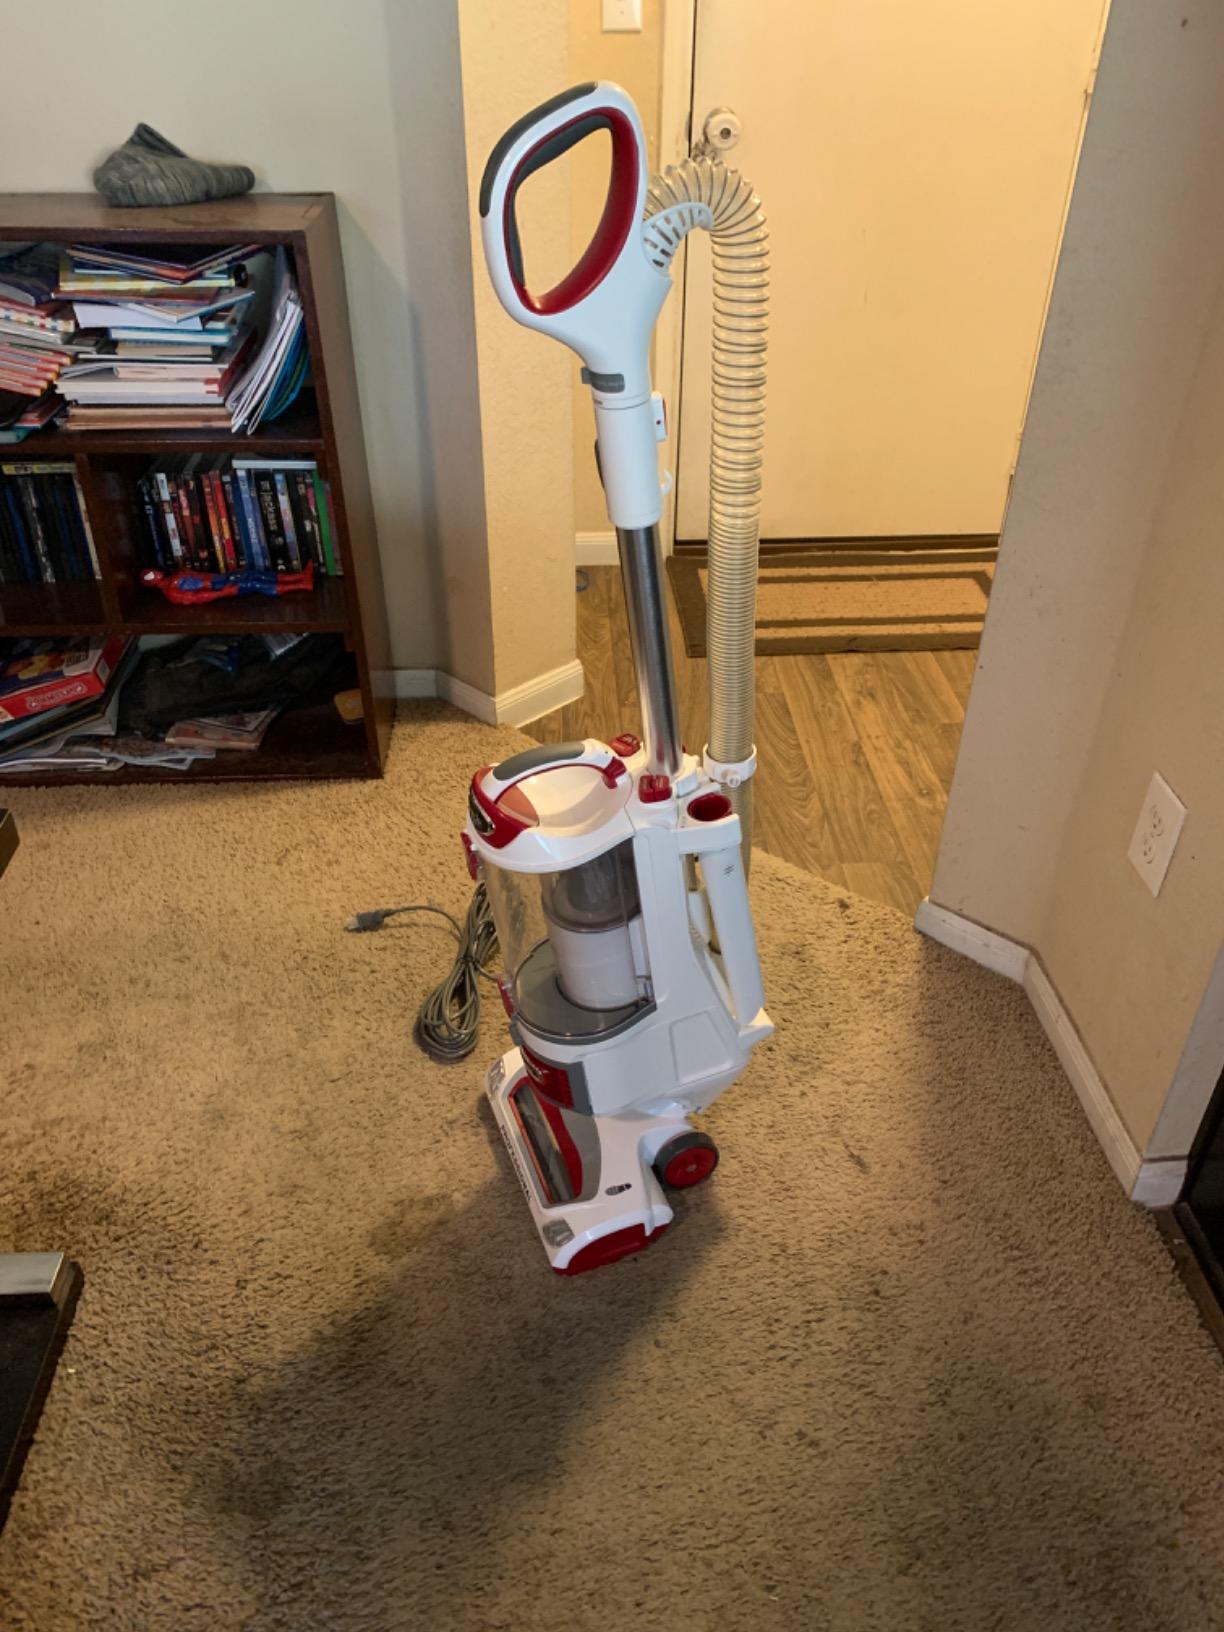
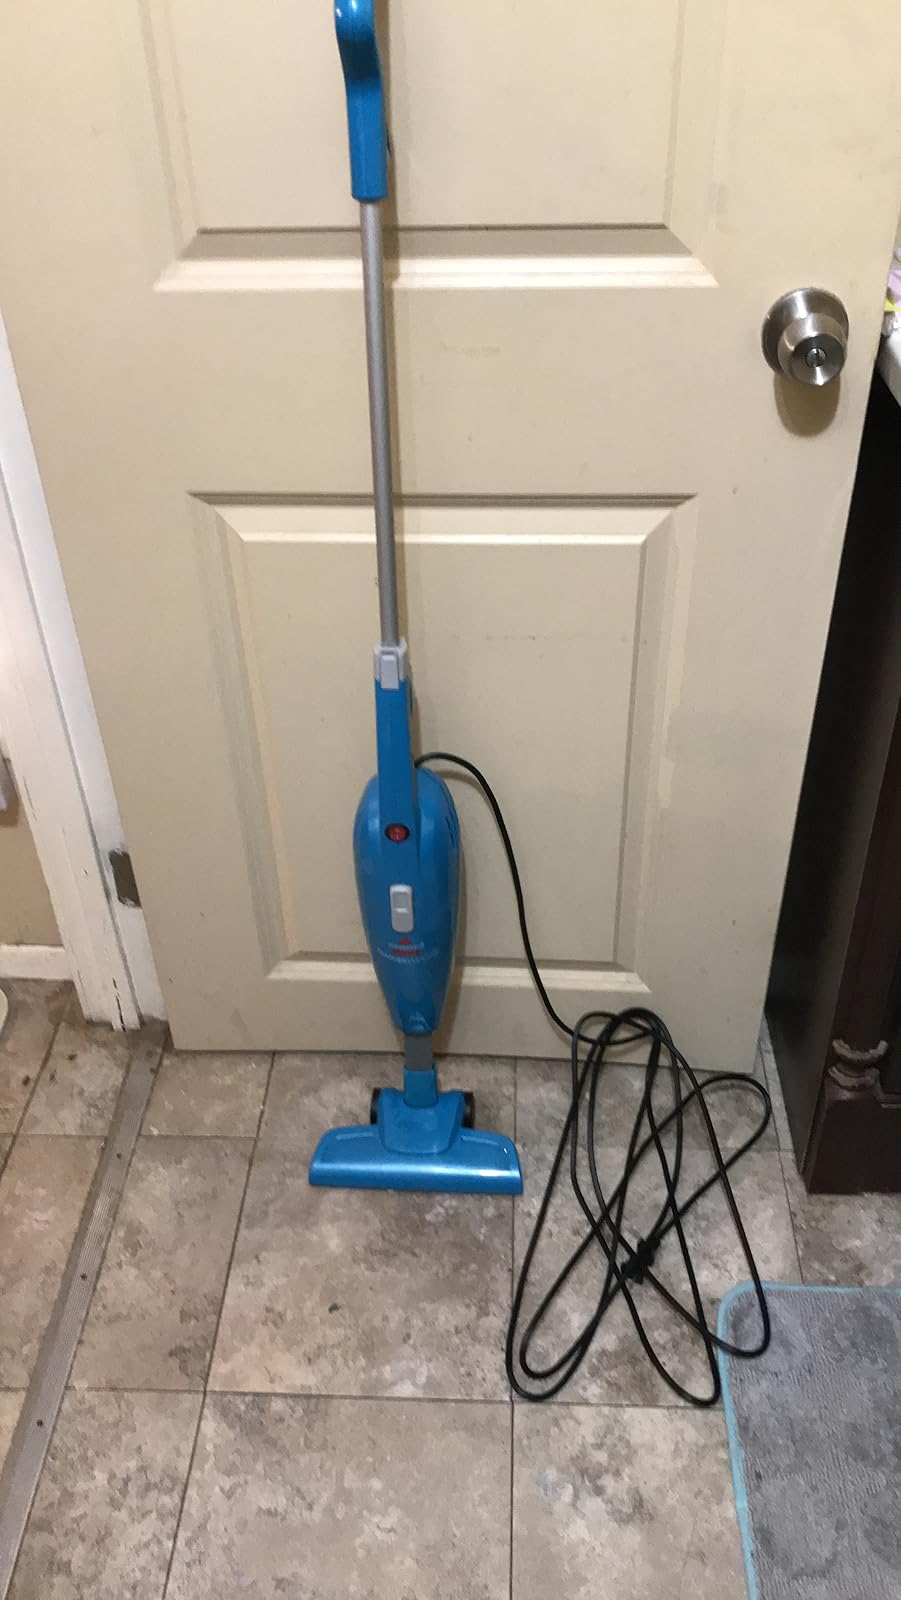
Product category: items_vacuum
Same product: no